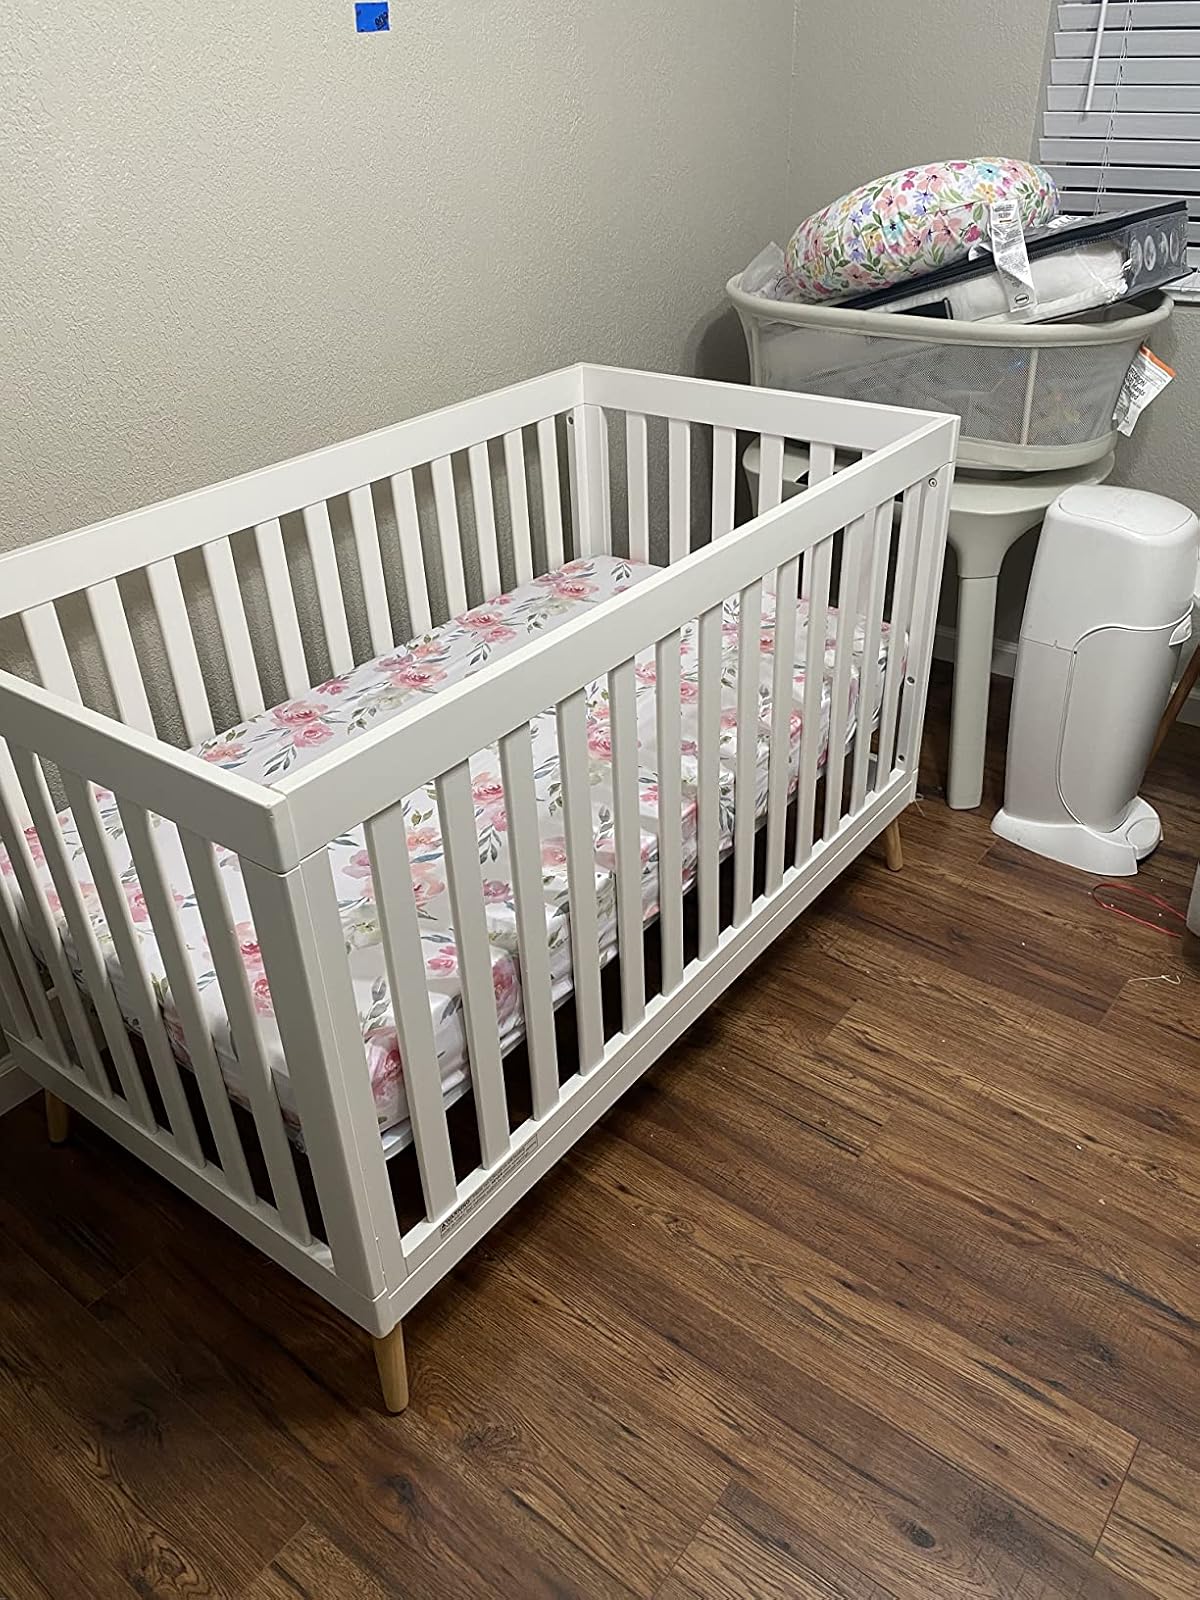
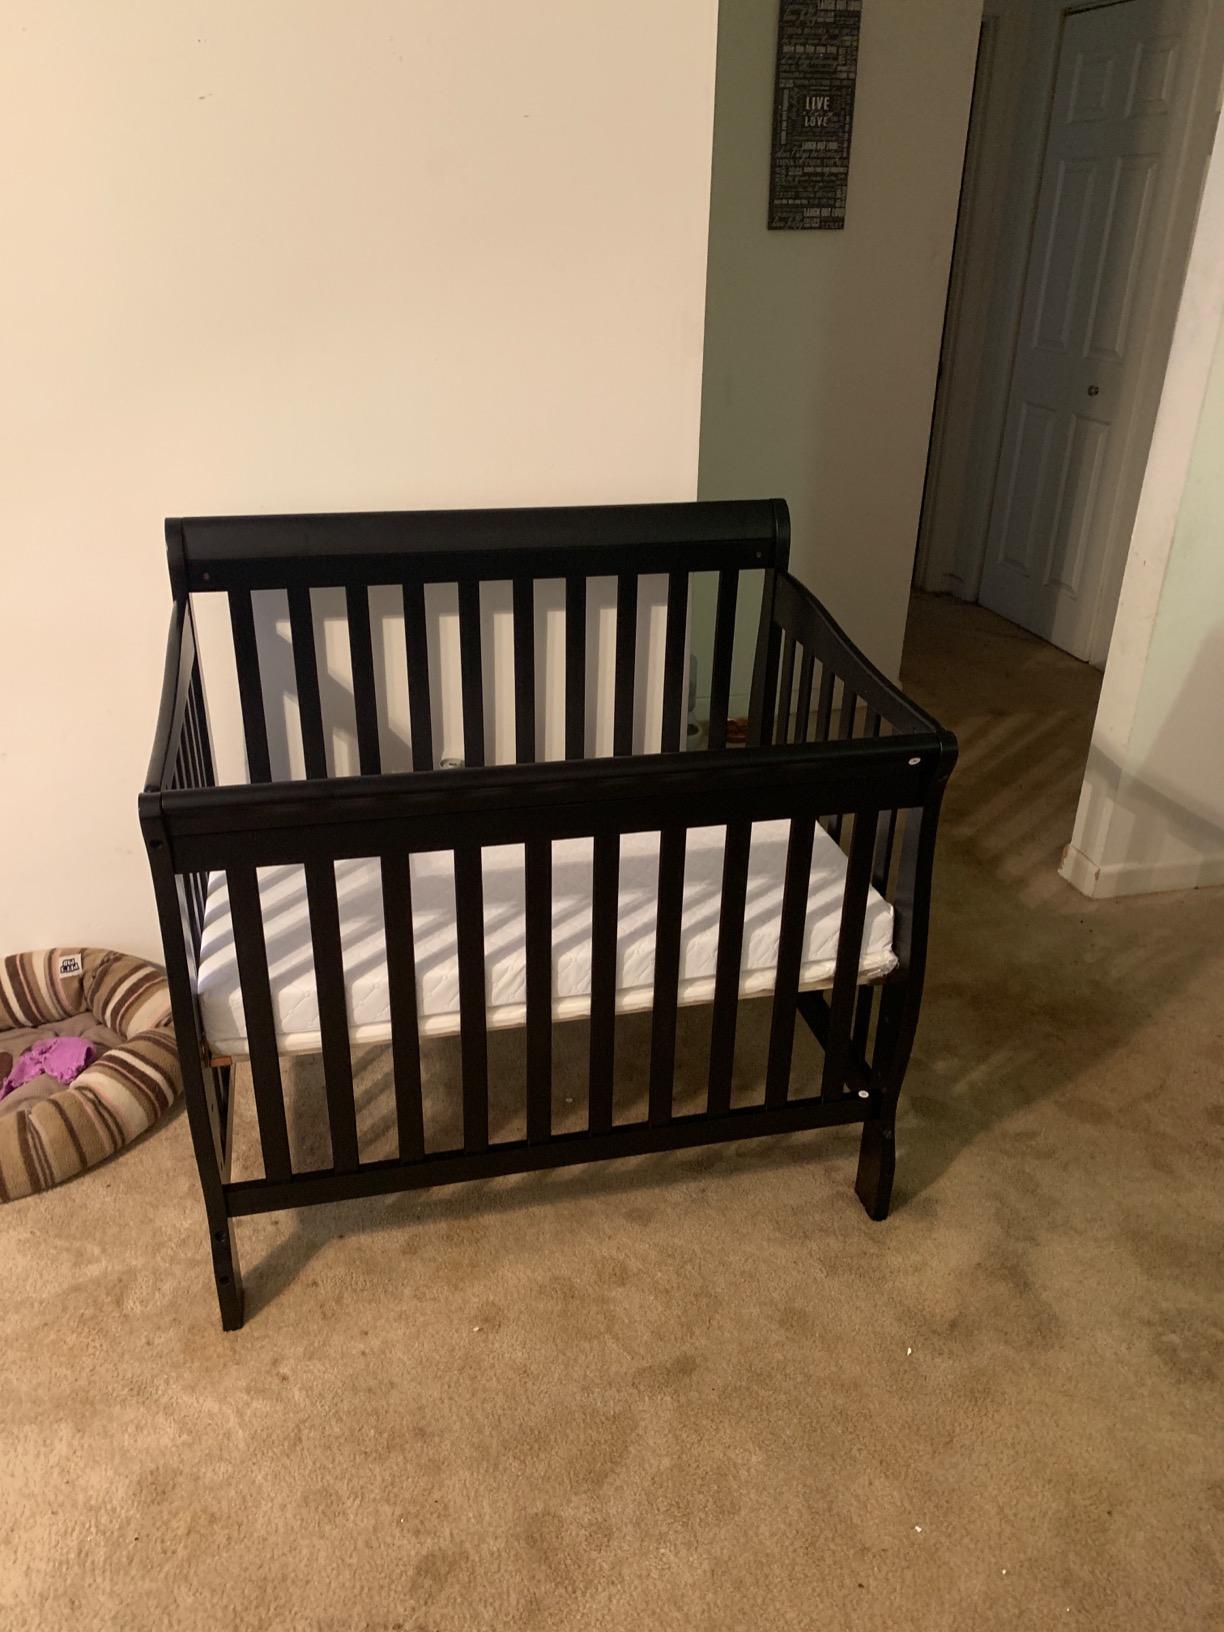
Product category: products_crib
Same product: no